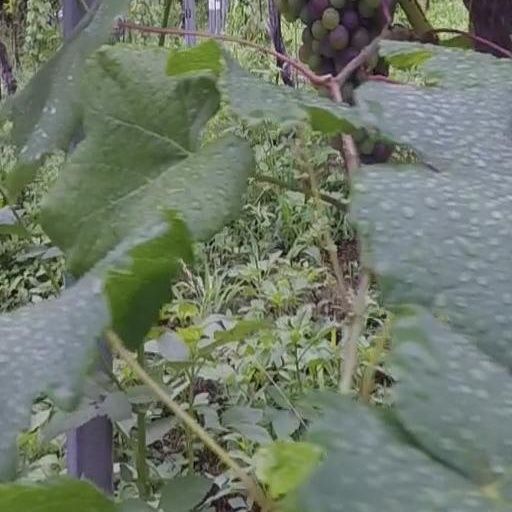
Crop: grape